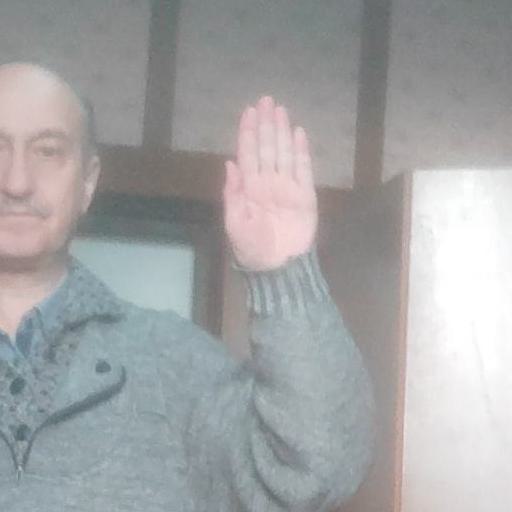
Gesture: stop